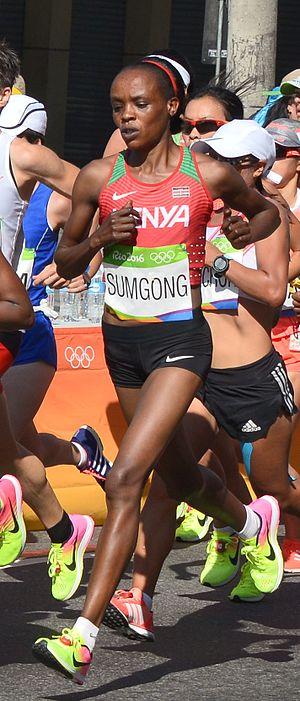
Passage du marathon des jeux olympiques de Rio 2016 dans le centre de Rio